Liechtenstein

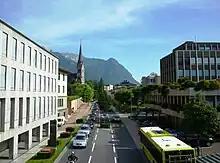
Looking southward at Vaduz city centre

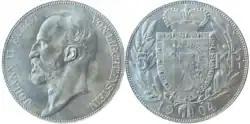
Silver coin: 5 kronen of Liechtenstein, 1904, the front of the coin is a portrait of Johann II

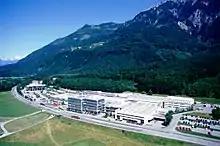
Headquarters of Hilti Corporation in Schaan, Liechtenstein

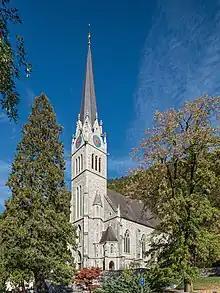
St. Florin Catholic Cathedral in Vaduz

In the absence of political or military power, Liechtenstein has sought to preserve its sovereignty over the past 300 years through membership in legal communities. International cooperation and European integration are therefore constants of Liechtenstein's foreign policy, aimed at continuing to safeguard the country's sovereignty as recognized under international law. Decisive for the domestic legitimacy and sustainability of this foreign policy were and are strong direct-democratic and citizen-oriented decision-making mechanisms, which are anchored in Liechtenstein in the Constitution of 1921.